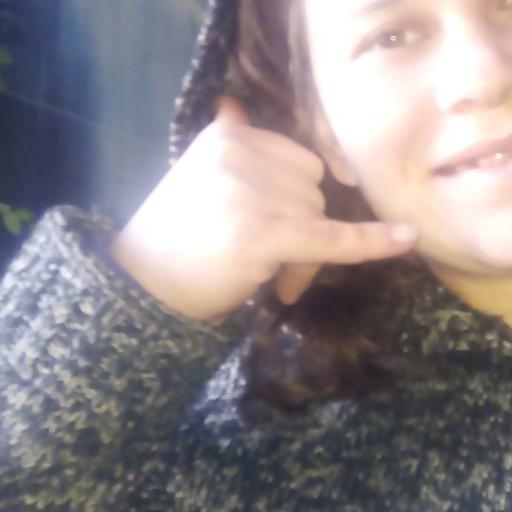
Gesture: call